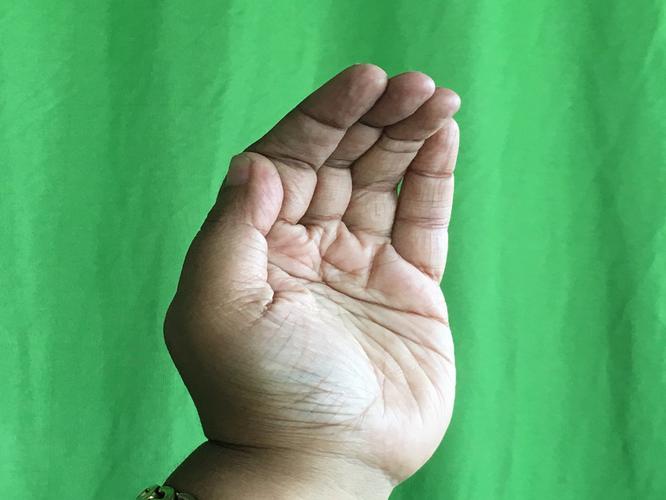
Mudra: Sarpasirsha
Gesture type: single_hand